Jeffrey Street

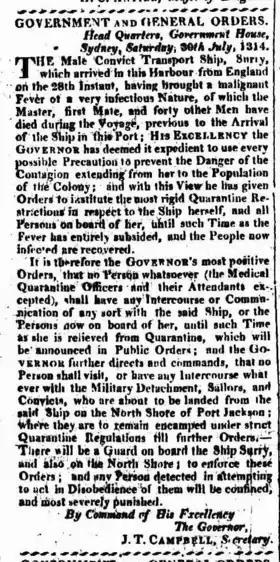
Quarantine of the convict ship "Surry" on the North Shore

In 1814 "Surry" transported 200 male convicts to Australia, guarded by 25 men of the 46th Regiment. During the voyage out from England malignant fever (typhoid fever) raged on board and a total of 42 men died before the ship anchored in Port Jackson on 27 July 1814. Of these 42 men: 36 were convicts (listed with their names and dates of death in the Sydney Gazette of 10 September 1814), 2 were of the ship's crew, 2 were soldiers from the 46th Regiment, 1 was the 1st (Chief) Mate, and shortly before the ship anchored the Master (Captain) of the ship also died.